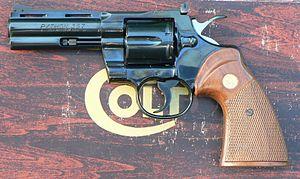
Police Python 357 est un film français d'Alain Corneau sorti en 1976.
Le Colt Python est un révolver à platine double action, chambré pour la munition .357 Magnum. Il est fabriqué par la manufacture d'armes américaine Colt's Manufacturing Company.